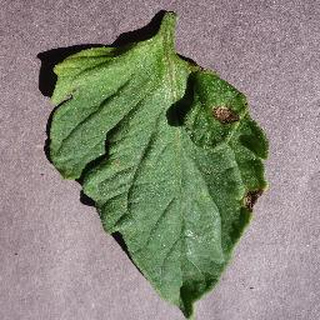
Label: tomato_early_blight